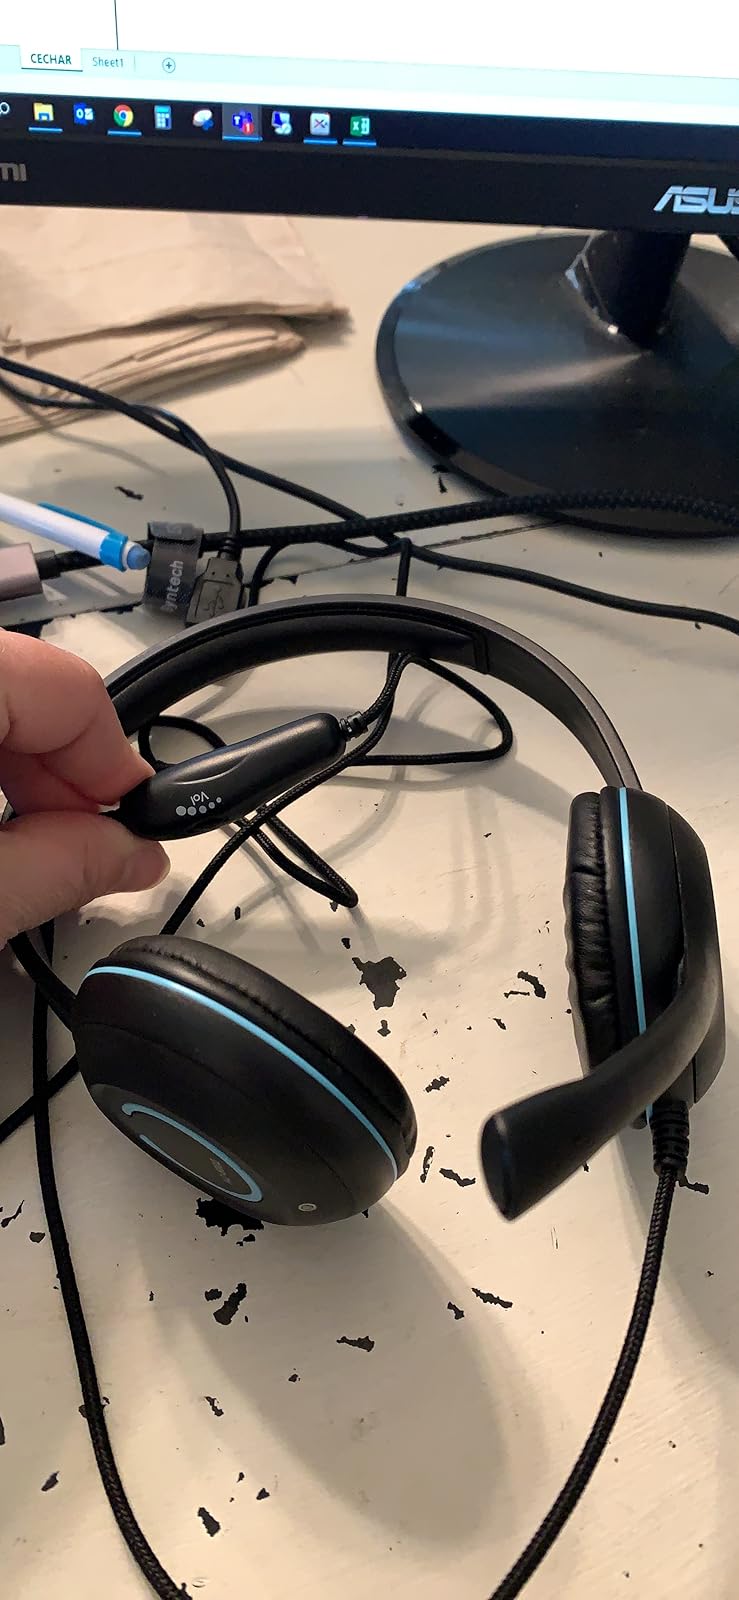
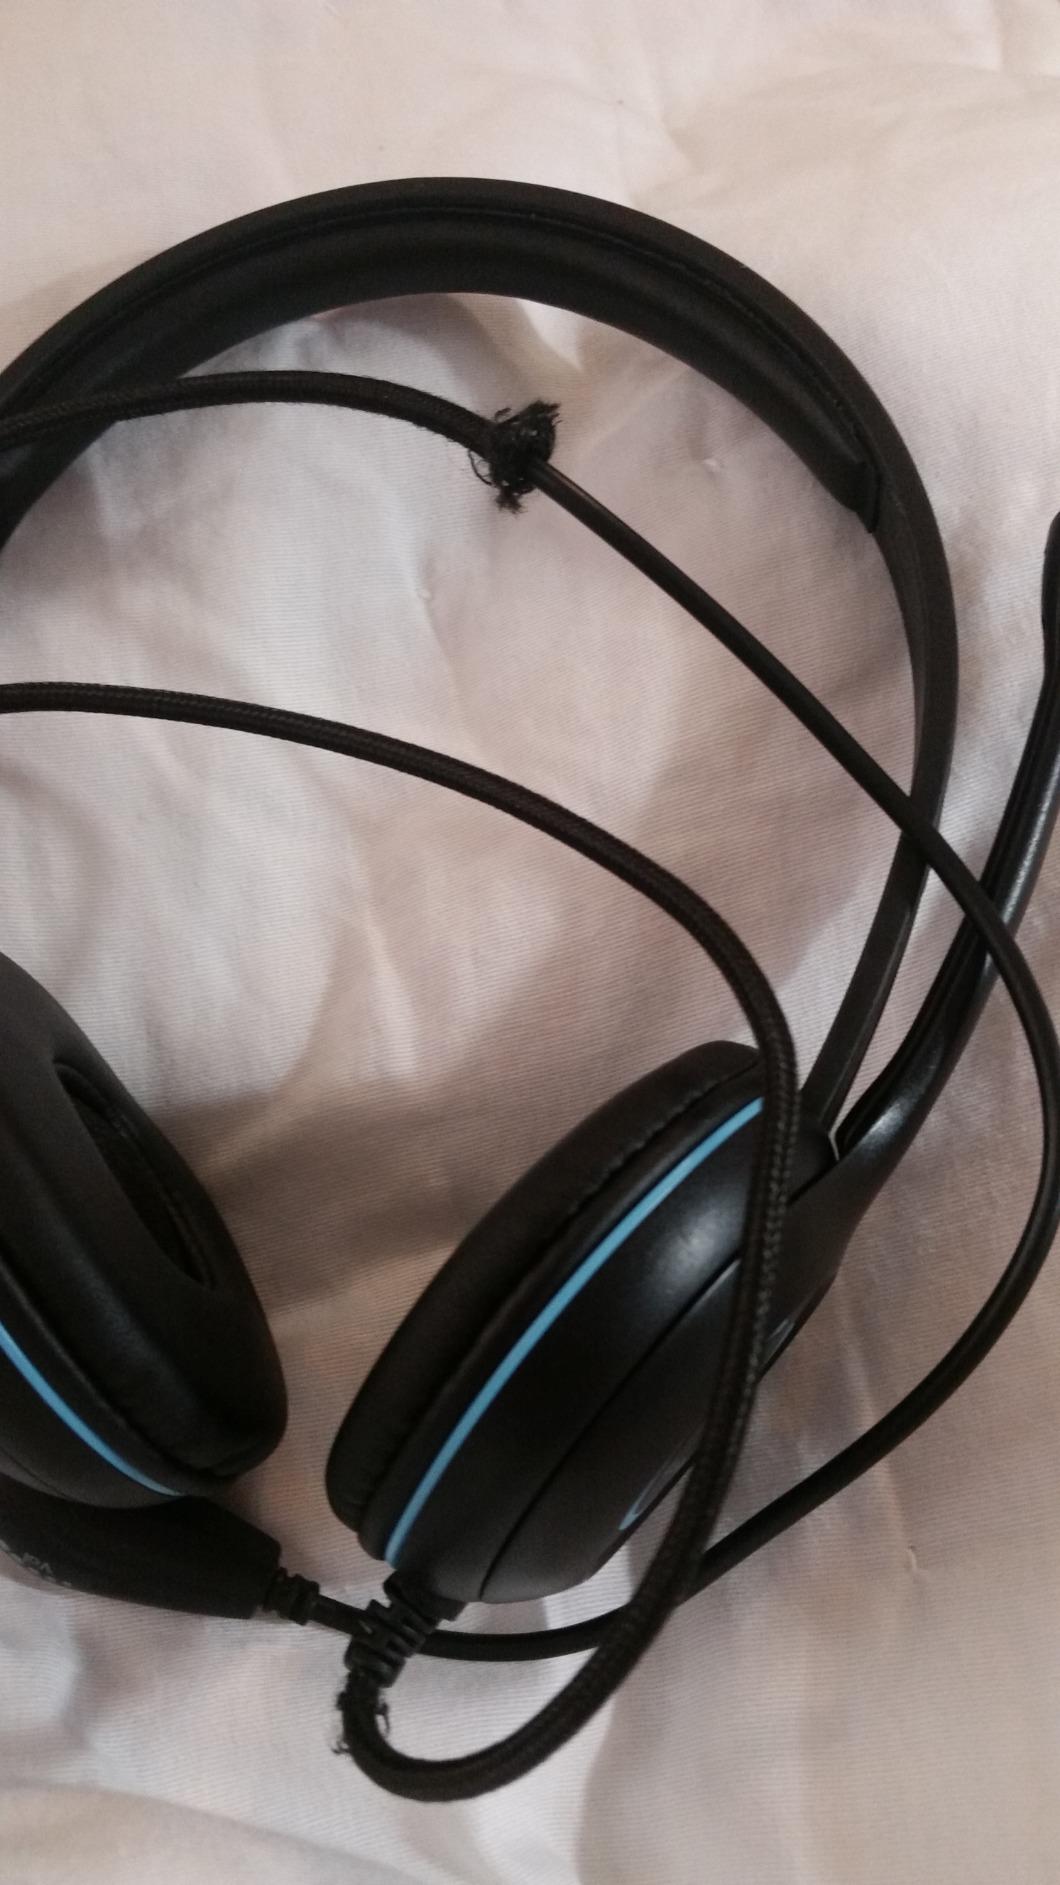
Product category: headphones
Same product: yes